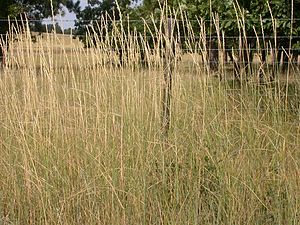
Thinopyrum intermedium / Galleri
Biotop.
Thinopyrum intermedium er en flerårig, urteagtig plante med stift opret til svagt overhængende vækst. Bladene er svagt blågrønne, og akset er sammensat af et stort antal småaks, der sidder stramt op mod stænglen. Arten er afprøvet i USA's sydvestlige stater og i flere af Canadas provinser, hvor den viser høj foderværdi og stor evne til at sammenvæve og beskytte jordbunden. Desuden har udvalgte kloner vist sig at producere værdifuldt brødkorn.